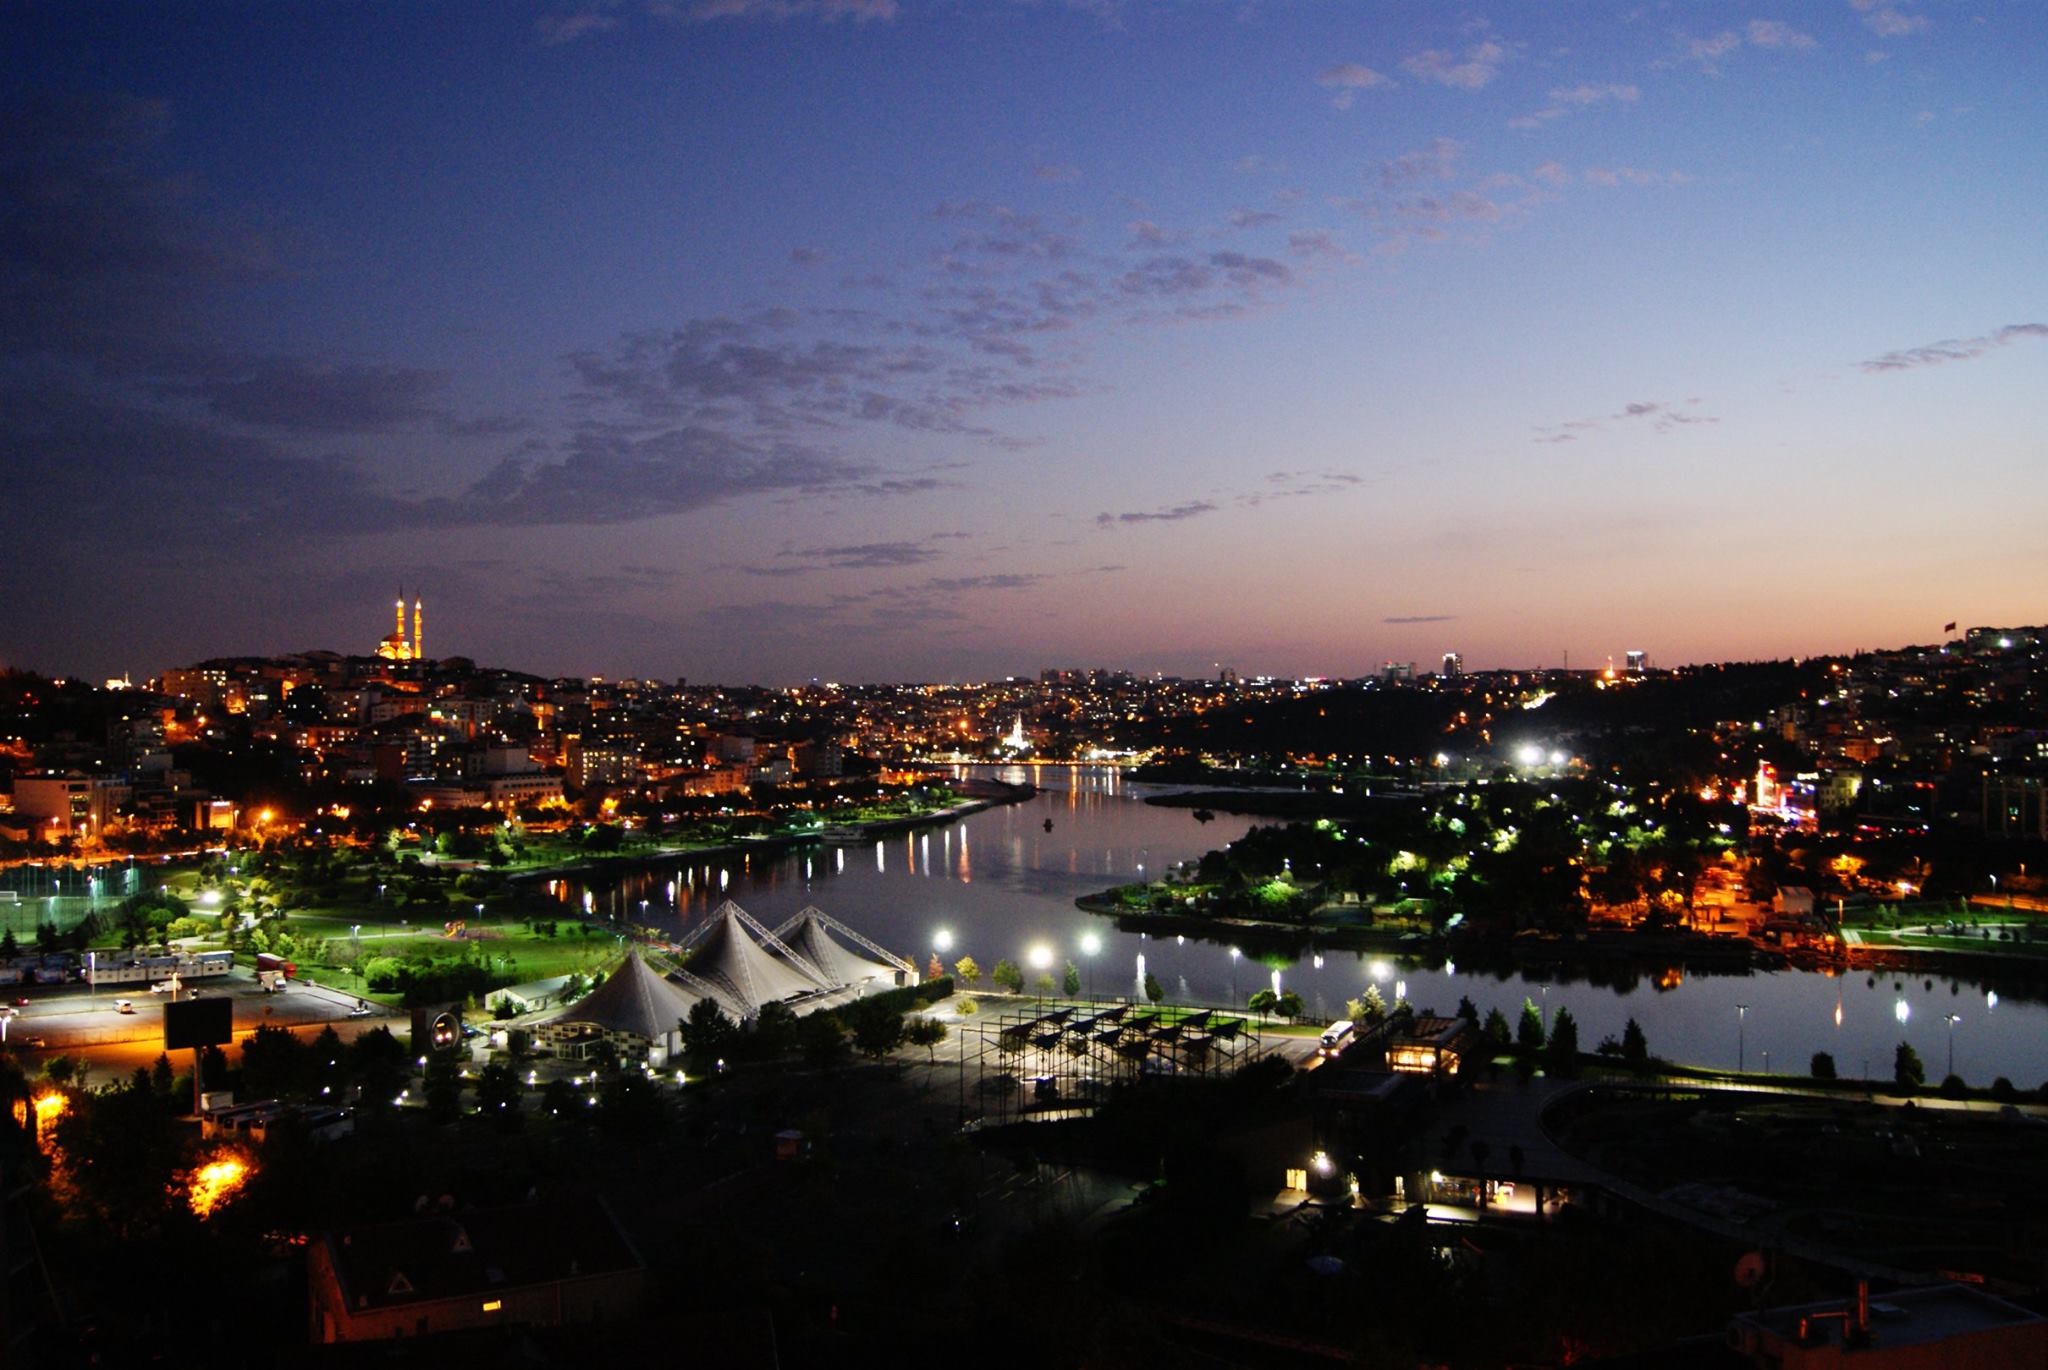
horizon, sunset, skyline, night, city, cityscape, panorama, downtown, dusk, evening, reflection, human settlement, atmosphere of earth